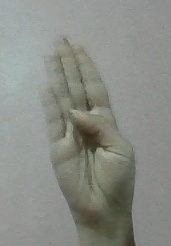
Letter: kaaf